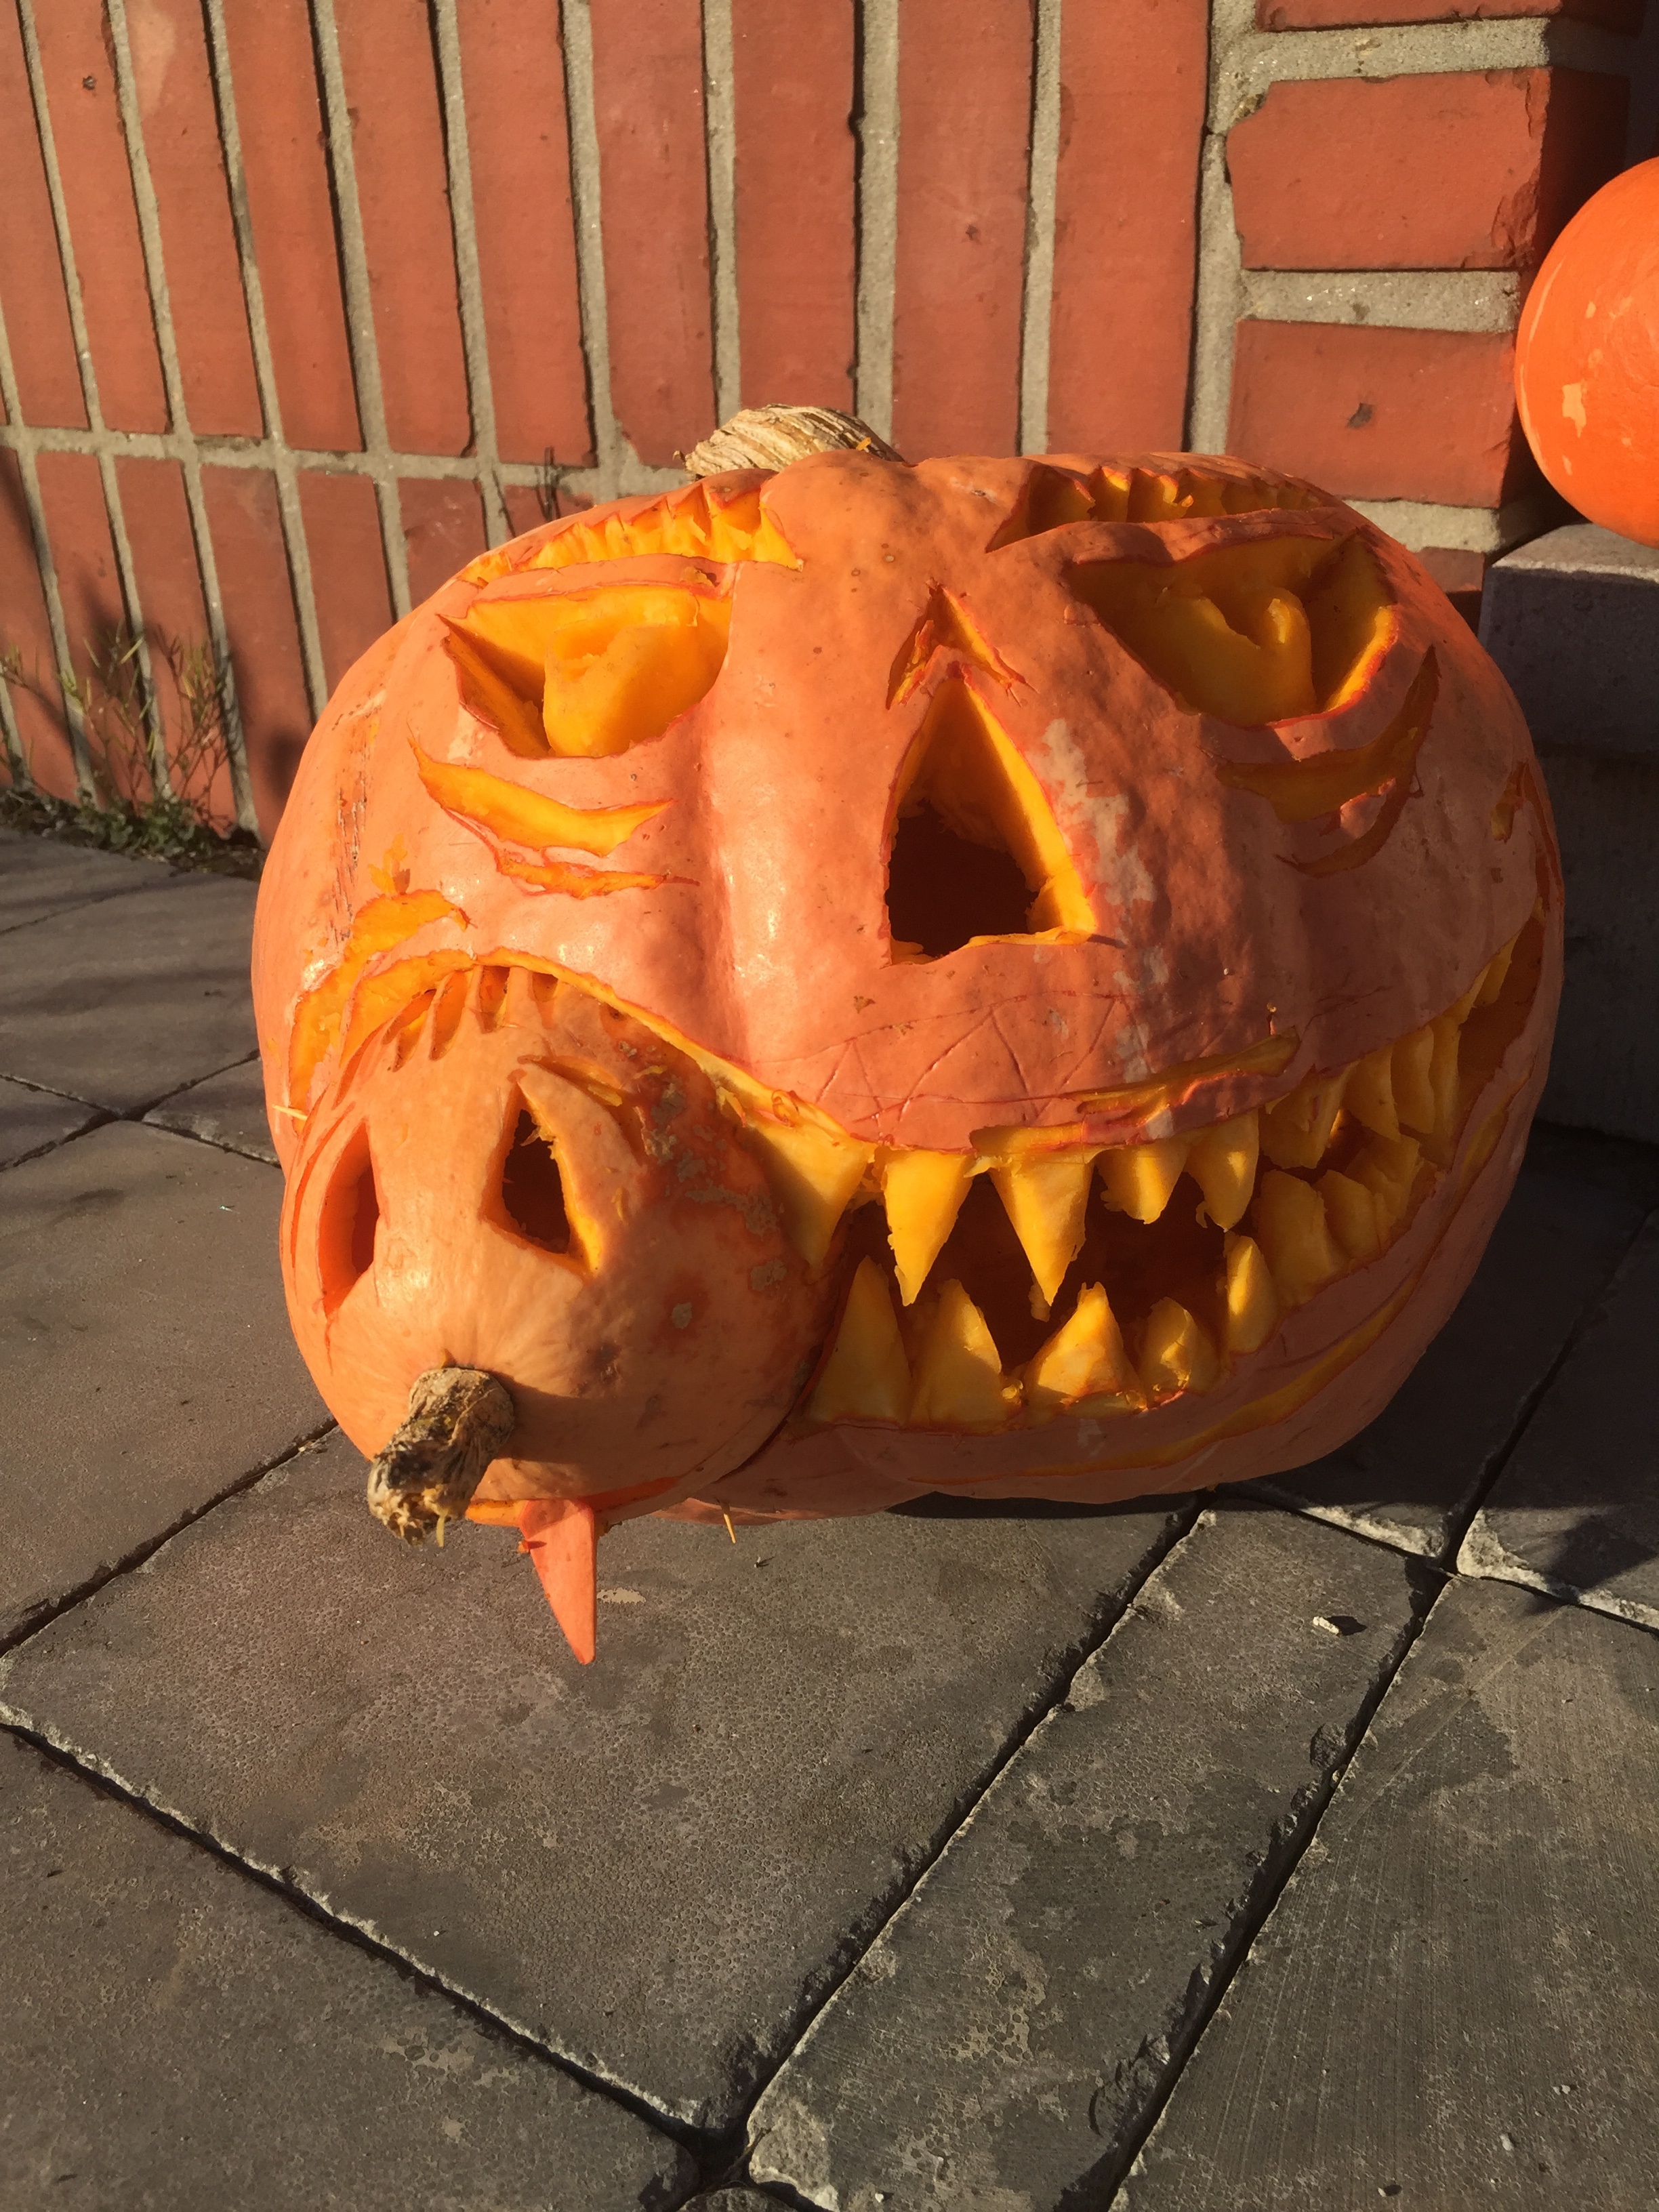
wheel, pumpkin, halloween, still life, jack o lantern, carving, broom, pumpkins, man made object